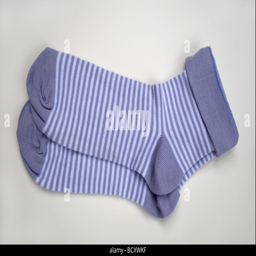
a pair of purple and white striped socks